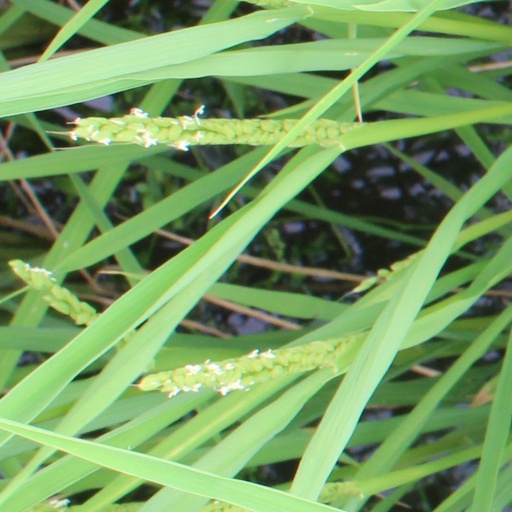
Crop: rice